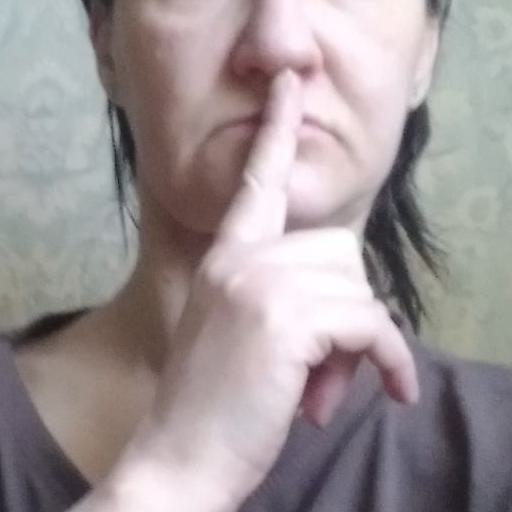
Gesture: mute